Kinder der Landstrasse

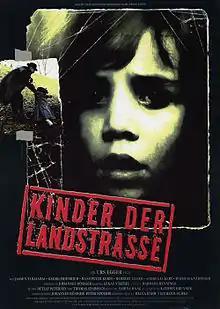
"Kinder der Landstrasse" film poster of 1992.

' (literally: "the aid organization for the children of the country road"), more commonly known as ', was a project implemented by the Swiss foundation Pro Juventute from 1926 to 1973. The project aimed to assimilate the itinerant Yenish people in Switzerland by institutionalizing the parents and forcibly removing their children and placing them in orphanages or foster homes. Approximately 590 children were affected by this program.